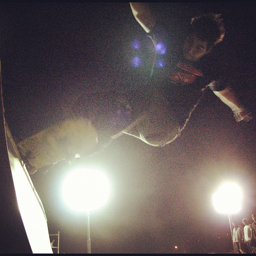
A person on a skateboard on top of a ramp at night.
A skateboarder is in the dark in mid air.
Under the lights and before an audience, the boy is performing tricks on his skateboard.
A man skateboarding at night is lit by spotlights.
A young man is in the air while performing a stunt on a skate board.